Marc Chagall

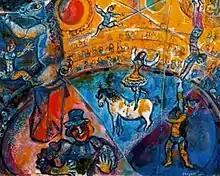
"The Circus Horse"

After the exhibit, he continued on to Vitebsk, where he planned to stay only long enough to marry Bella. However, after a few weeks, the First World War began, closing the Russian border for an indefinite period. A year later he married Bella Rosenfeld and they had their first child, Ida. Before the marriage, Chagall had difficulty convincing Bella's parents that he would be a suitable husband for their daughter. They were worried about her marrying a painter from a poor family and wondered how he would support her. Becoming a successful artist now became a goal and inspiration. According to Lewis, "[T]he euphoric paintings of this time, which show the young couple floating balloon-like over Vitebsk—its wooden buildings faceted in the Delaunay manner—are the most lighthearted of his career". His wedding pictures were also a subject he would return to in later years as he thought about this period of his life.